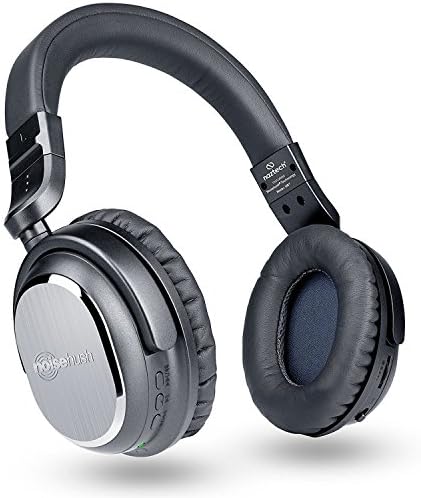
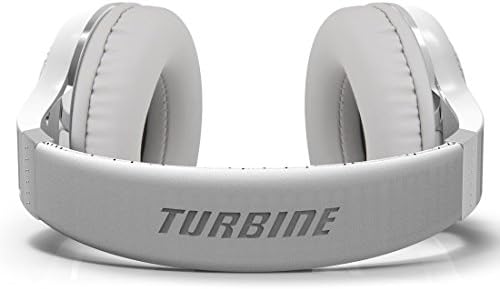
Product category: headphones
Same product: no